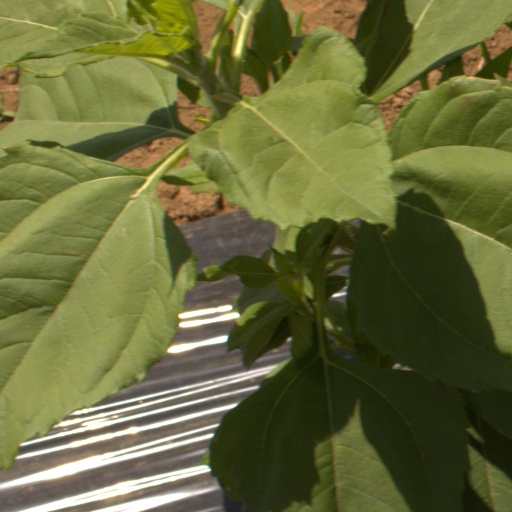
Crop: Jerusalem artichoke